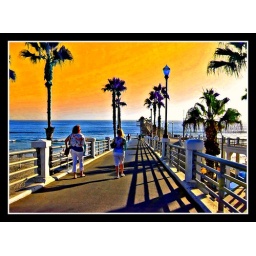
Here's a view of the entrance to the Oceanside Pier. I swapped the blue sky for orange in this one.